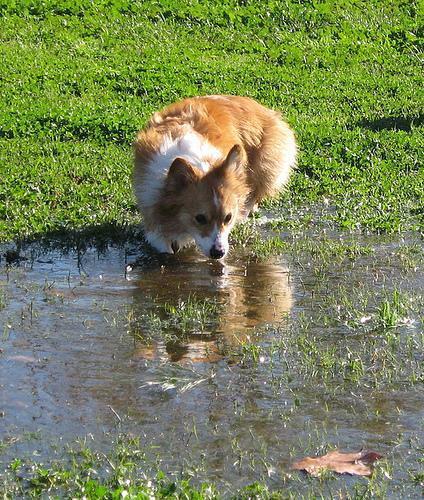
Pembroke